Hotel del Luna

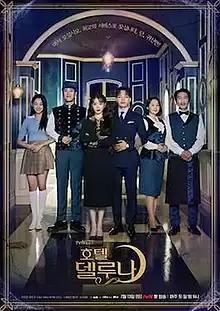
Promotional poster

Hotel del Luna is a South Korean television series starring Lee Ji-eun and Yeo Jin-goo as the owner and manager, respectively, of the eponymous hotel that caters only to ghosts. Produced by GTist, written by the Hong sisters and directed by Oh Chung-hwan, it aired on tvN from July 13 to September 1, 2019.